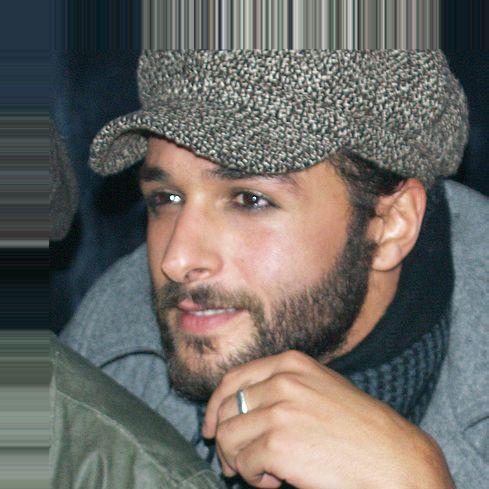
Age: 29